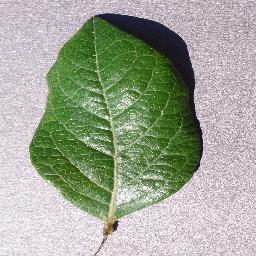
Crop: blueberry
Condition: healthy